David Henry Mercer

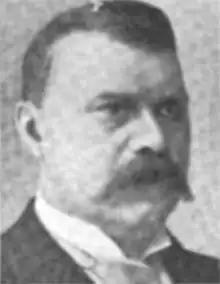

David Henry Mercer (July 9, 1857 – January 10, 1919) was an American Republican Party politician.